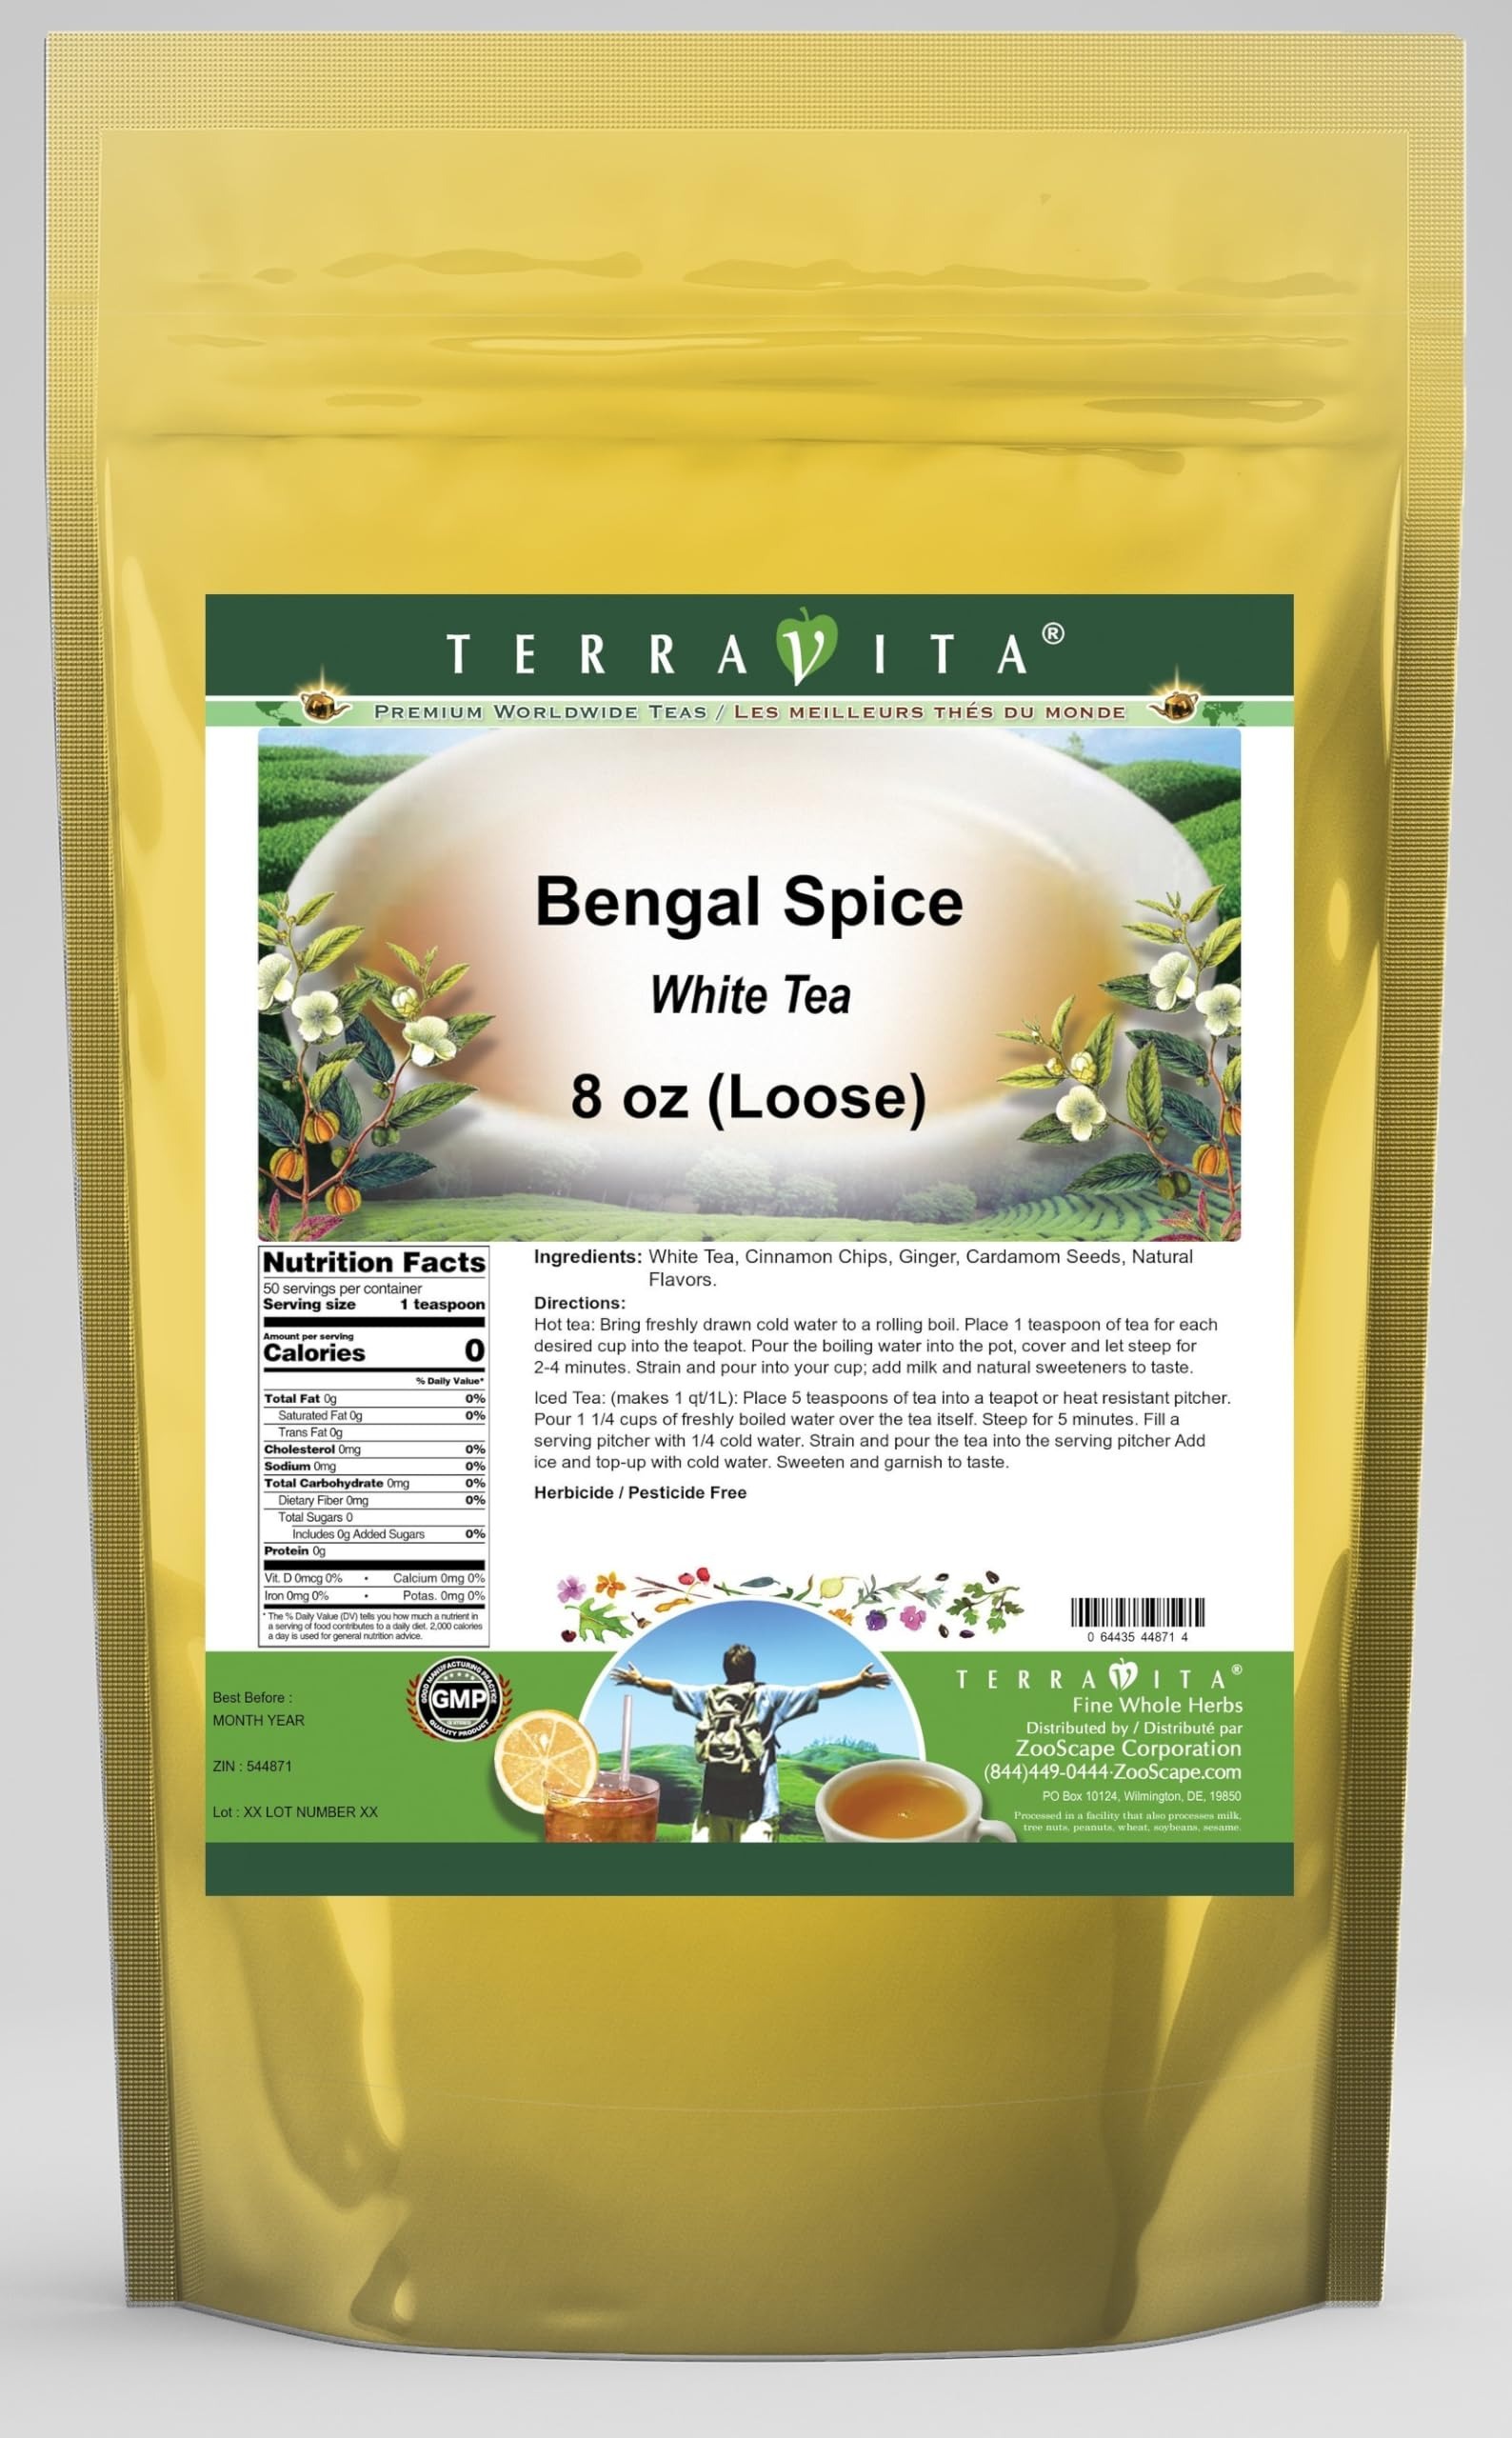
Item Name: Bengal Spice White Tea (Loose) (8 oz, ZIN: 544871) - 3 Pack
Bullet Point 1: Our Bengal Spice White Tea is a mouth-watering flavored White tea with Cinnamon Chips, Ginger and Cardamom Seeds that you can enjoy all year round! The aroma and Bengal Spice flavor is a delight! - Ingredients: White tea, Cinnamon Chips, Ginger, Cardamom Seeds and Natural Bengal Spice Flavor.
Bullet Point 2: No fillers.
Bullet Point 3: Manufacturer: TerraVita
Bullet Point 4: Size: 8 oz
Bullet Point 5: Loose Leaf White Tea - Packed in a convenient upright pouch!
Product Description: Our Bengal Spice White Tea is a mouth-watering flavored White tea with Cinnamon Chips, Ginger and Cardamom Seeds that you can enjoy all year round! The aroma and Bengal Spice flavor is a delight! - Ingredients: White tea, Cinnamon Chips, Ginger, Cardamom Seeds and Natural Bengal Spice Flavor. - Hot tea brewing method: Bring freshly drawn cold water to a rolling boil. Place 1 teaspoon of tea for each desired cup into the teapot. Pour the boiling water into the pot, cover and let steep for 2-4 minutes. Strain and pour into your cup; add milk and natural sweeteners to taste. - Iced tea brewing method: (to make 1 liter/quart): Place 5 teaspoons of tea into a teapot or heat resistant pitcher. Pour 1 1/4 cups of freshly boiled water over the tea itself. Steep for 5 minutes. Fill a serving pitcher with 1/4 cold water. Strain and pour the tea into the serving pitcher Add ice and top-up with cold water. Sweeten and garnish to taste. - TerraVita is an exclusive line of premium-quality, natural source products that use only the finest, purest and most potent ingredients found around the world. TerraVita is hallmarked by the highest possible standards of purity, potency, stability and freshness. All of our products are prepared with the highest elements of quality control, from raw materials through the entire manufacturing process, up to and including the moment that the bottles or bags are sealed for freshness and shipped out to you. Our highest possible standards are certified by independent laboratories and backed by our personal guarantee. - TerraVita exists to meet and ensure your family's health and wellness without the harmful effects of chemicals and health products. We strive to make all of our products affordable and reliable and are constantly searching the market to ma
Value: 24.0
Unit: Ounce

Price: 141.62